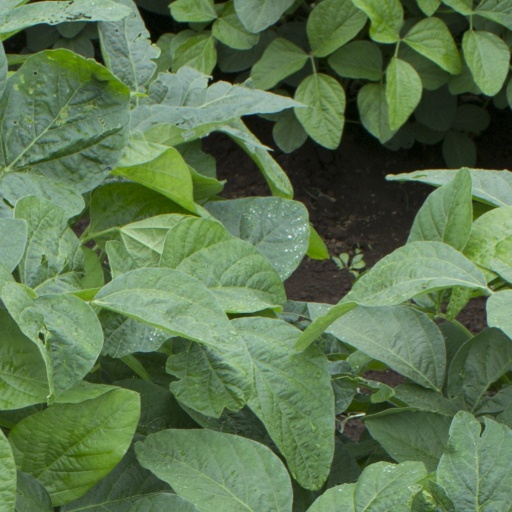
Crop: soybean